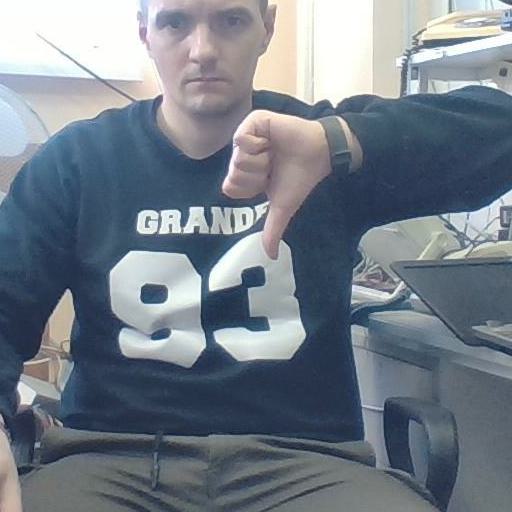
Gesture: dislike